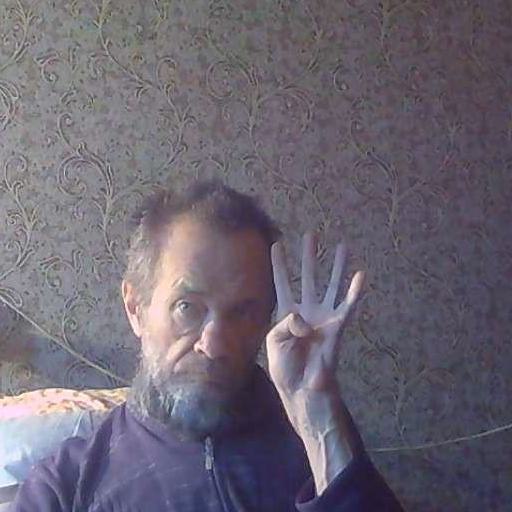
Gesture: four